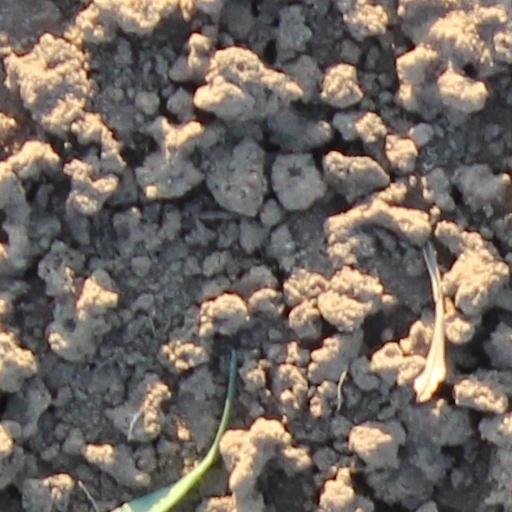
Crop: wheat